Coppermine expedition

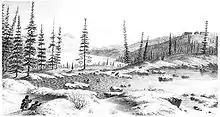
Winter at Fort Enterprise

The expedition's second winter was another difficult one. Supplies arrived only intermittently; the rival companies each preferring to let the other provide them. Ammunition ran short, and the First Nations hunters were less effective than had been hoped. Finally, with the party at risk of starvation, Back was sent back to Fort Providence to browbeat the companies into action. After a journey on snowshoes, often with no shelter beyond blankets and a deerskin in temperatures as low as , Back returned having secured enough supplies to meet the expedition's immediate needs.